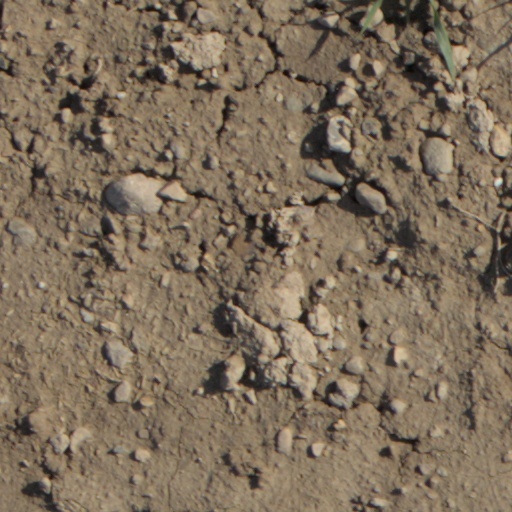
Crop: wheat